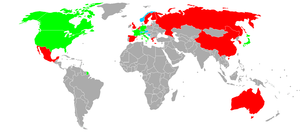
Carte des pays ayant accueilli les Jeux Olympiques.